Poles in Germany

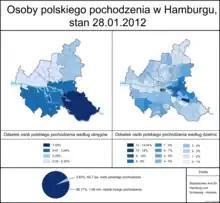
Map showing percentage of population who are of Polish origin in Hamburg

After the rise of the Nazis, all Polish activities were systematically constrained, since mid-1937 also in Upper Silesia. However, in August 1939, the leadership of the Polish community was arrested and interned in the Nazi concentration camps of Sachsenhausen and Buchenwald. On 7 September 1939, shortly after the outbreak of World War II, the Nazi government of the Third Reich stripped the Polish community in Germany of its minority status. This was formally confirmed by Hermann Göring's decree of 27 February 1940. In September 1939, the Gestapo carried out arrests of prominent Poles in Berlin, Dresden, Leipzig, Bremen, Hamburg, Hanover and the Ruhr. Germany also closed Polish organizations, newspapers, printing shops, schools, libraries and enterprises, and seized their properties, which was formally sanctioned post factum by Nazi decrees of 1940. During the war, over 2.8 million Poles, including women and children, were deported to forced labour in Germany.